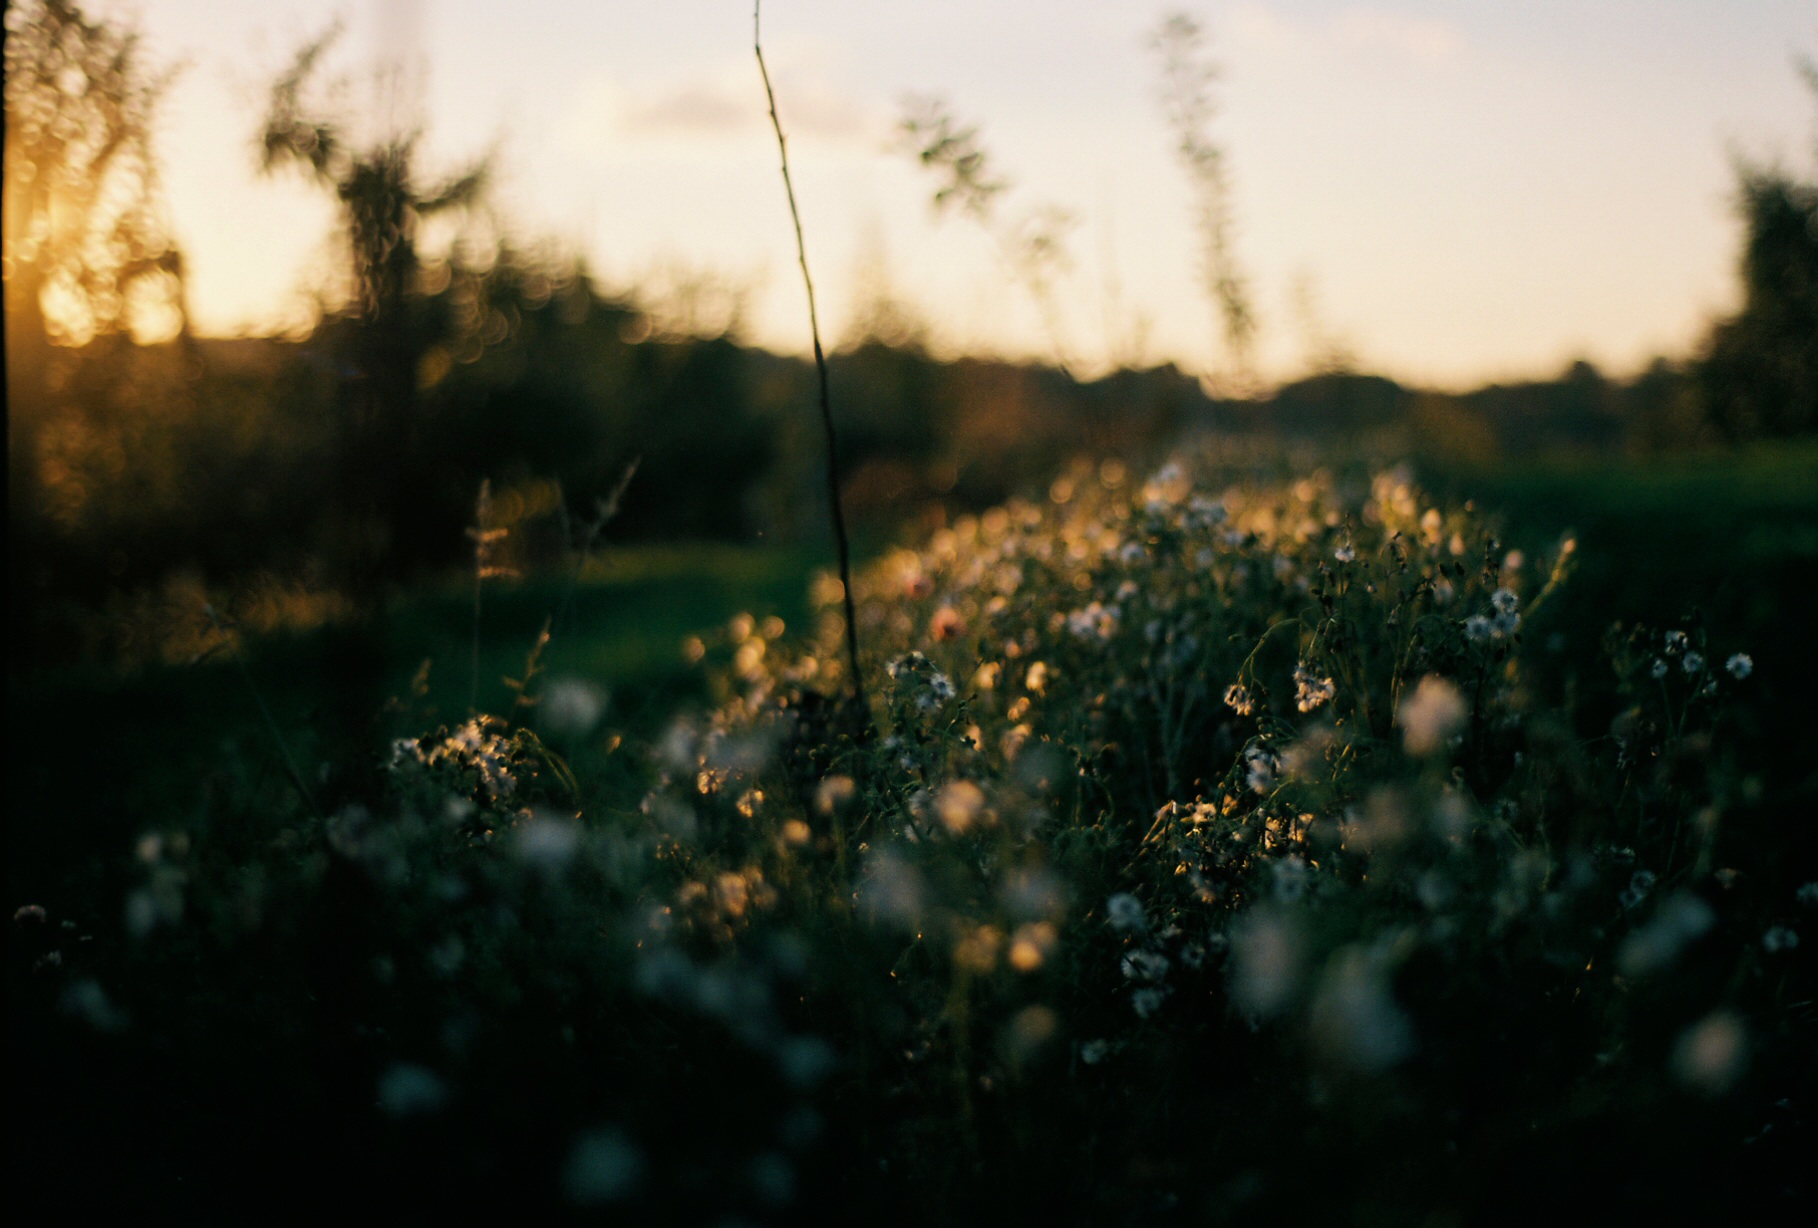
tree, nature, forest, grass, light, cloud, plant, sky, sun, sunset, sunlight, morning, leaf, flower, evening, green, reflection, autumn, darkness, season, atmospheric phenomenon